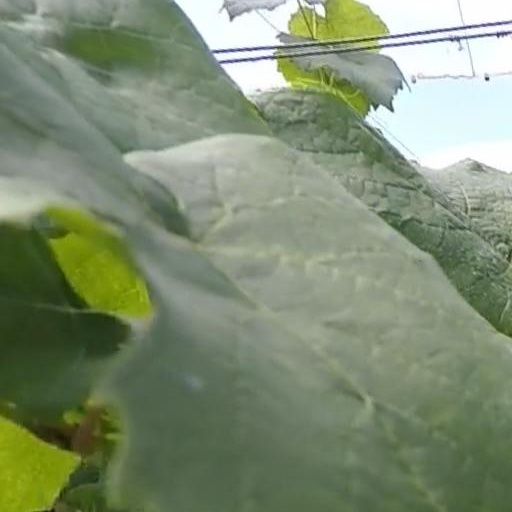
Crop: grape